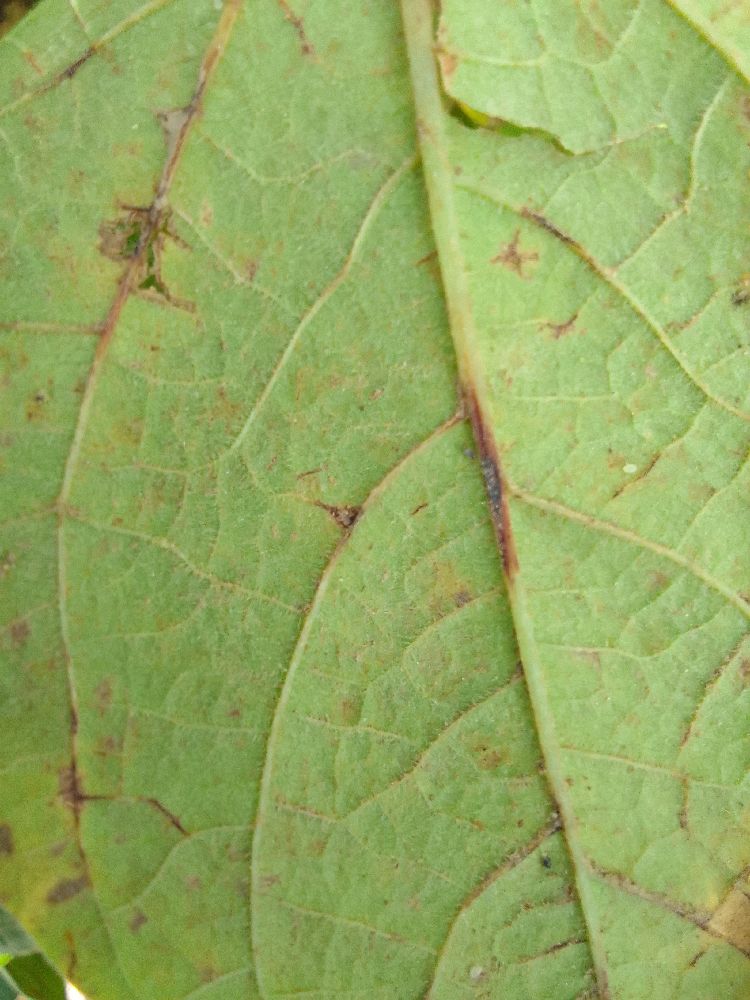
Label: anthracnose